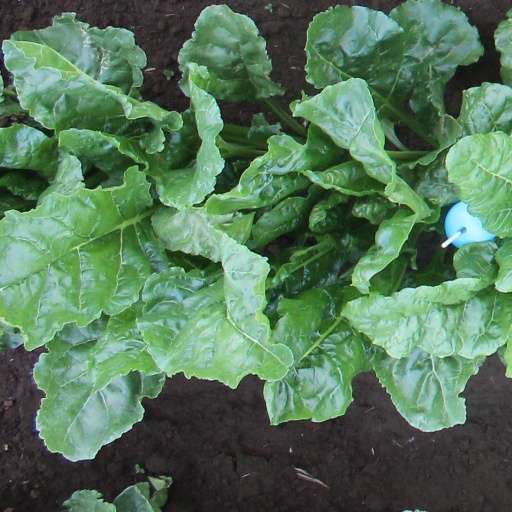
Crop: sugar beet